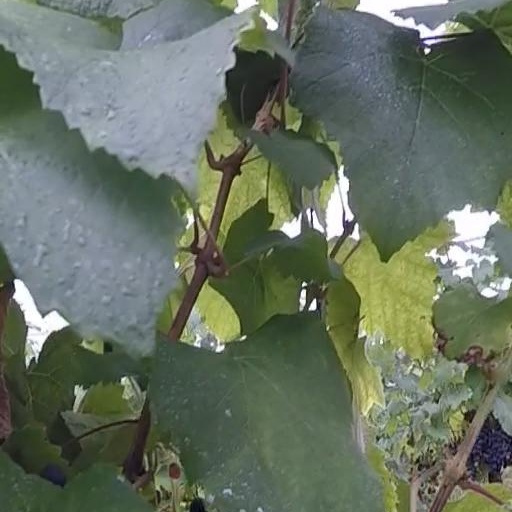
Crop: grape